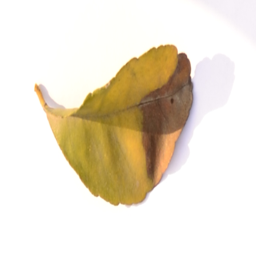
Plant part: leaf
Disease: black_spot